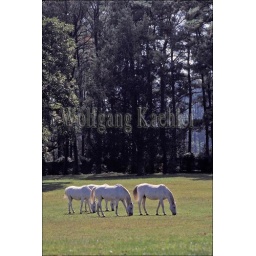
Usa,virginia,williamsburg, lippizaner horses in pasture